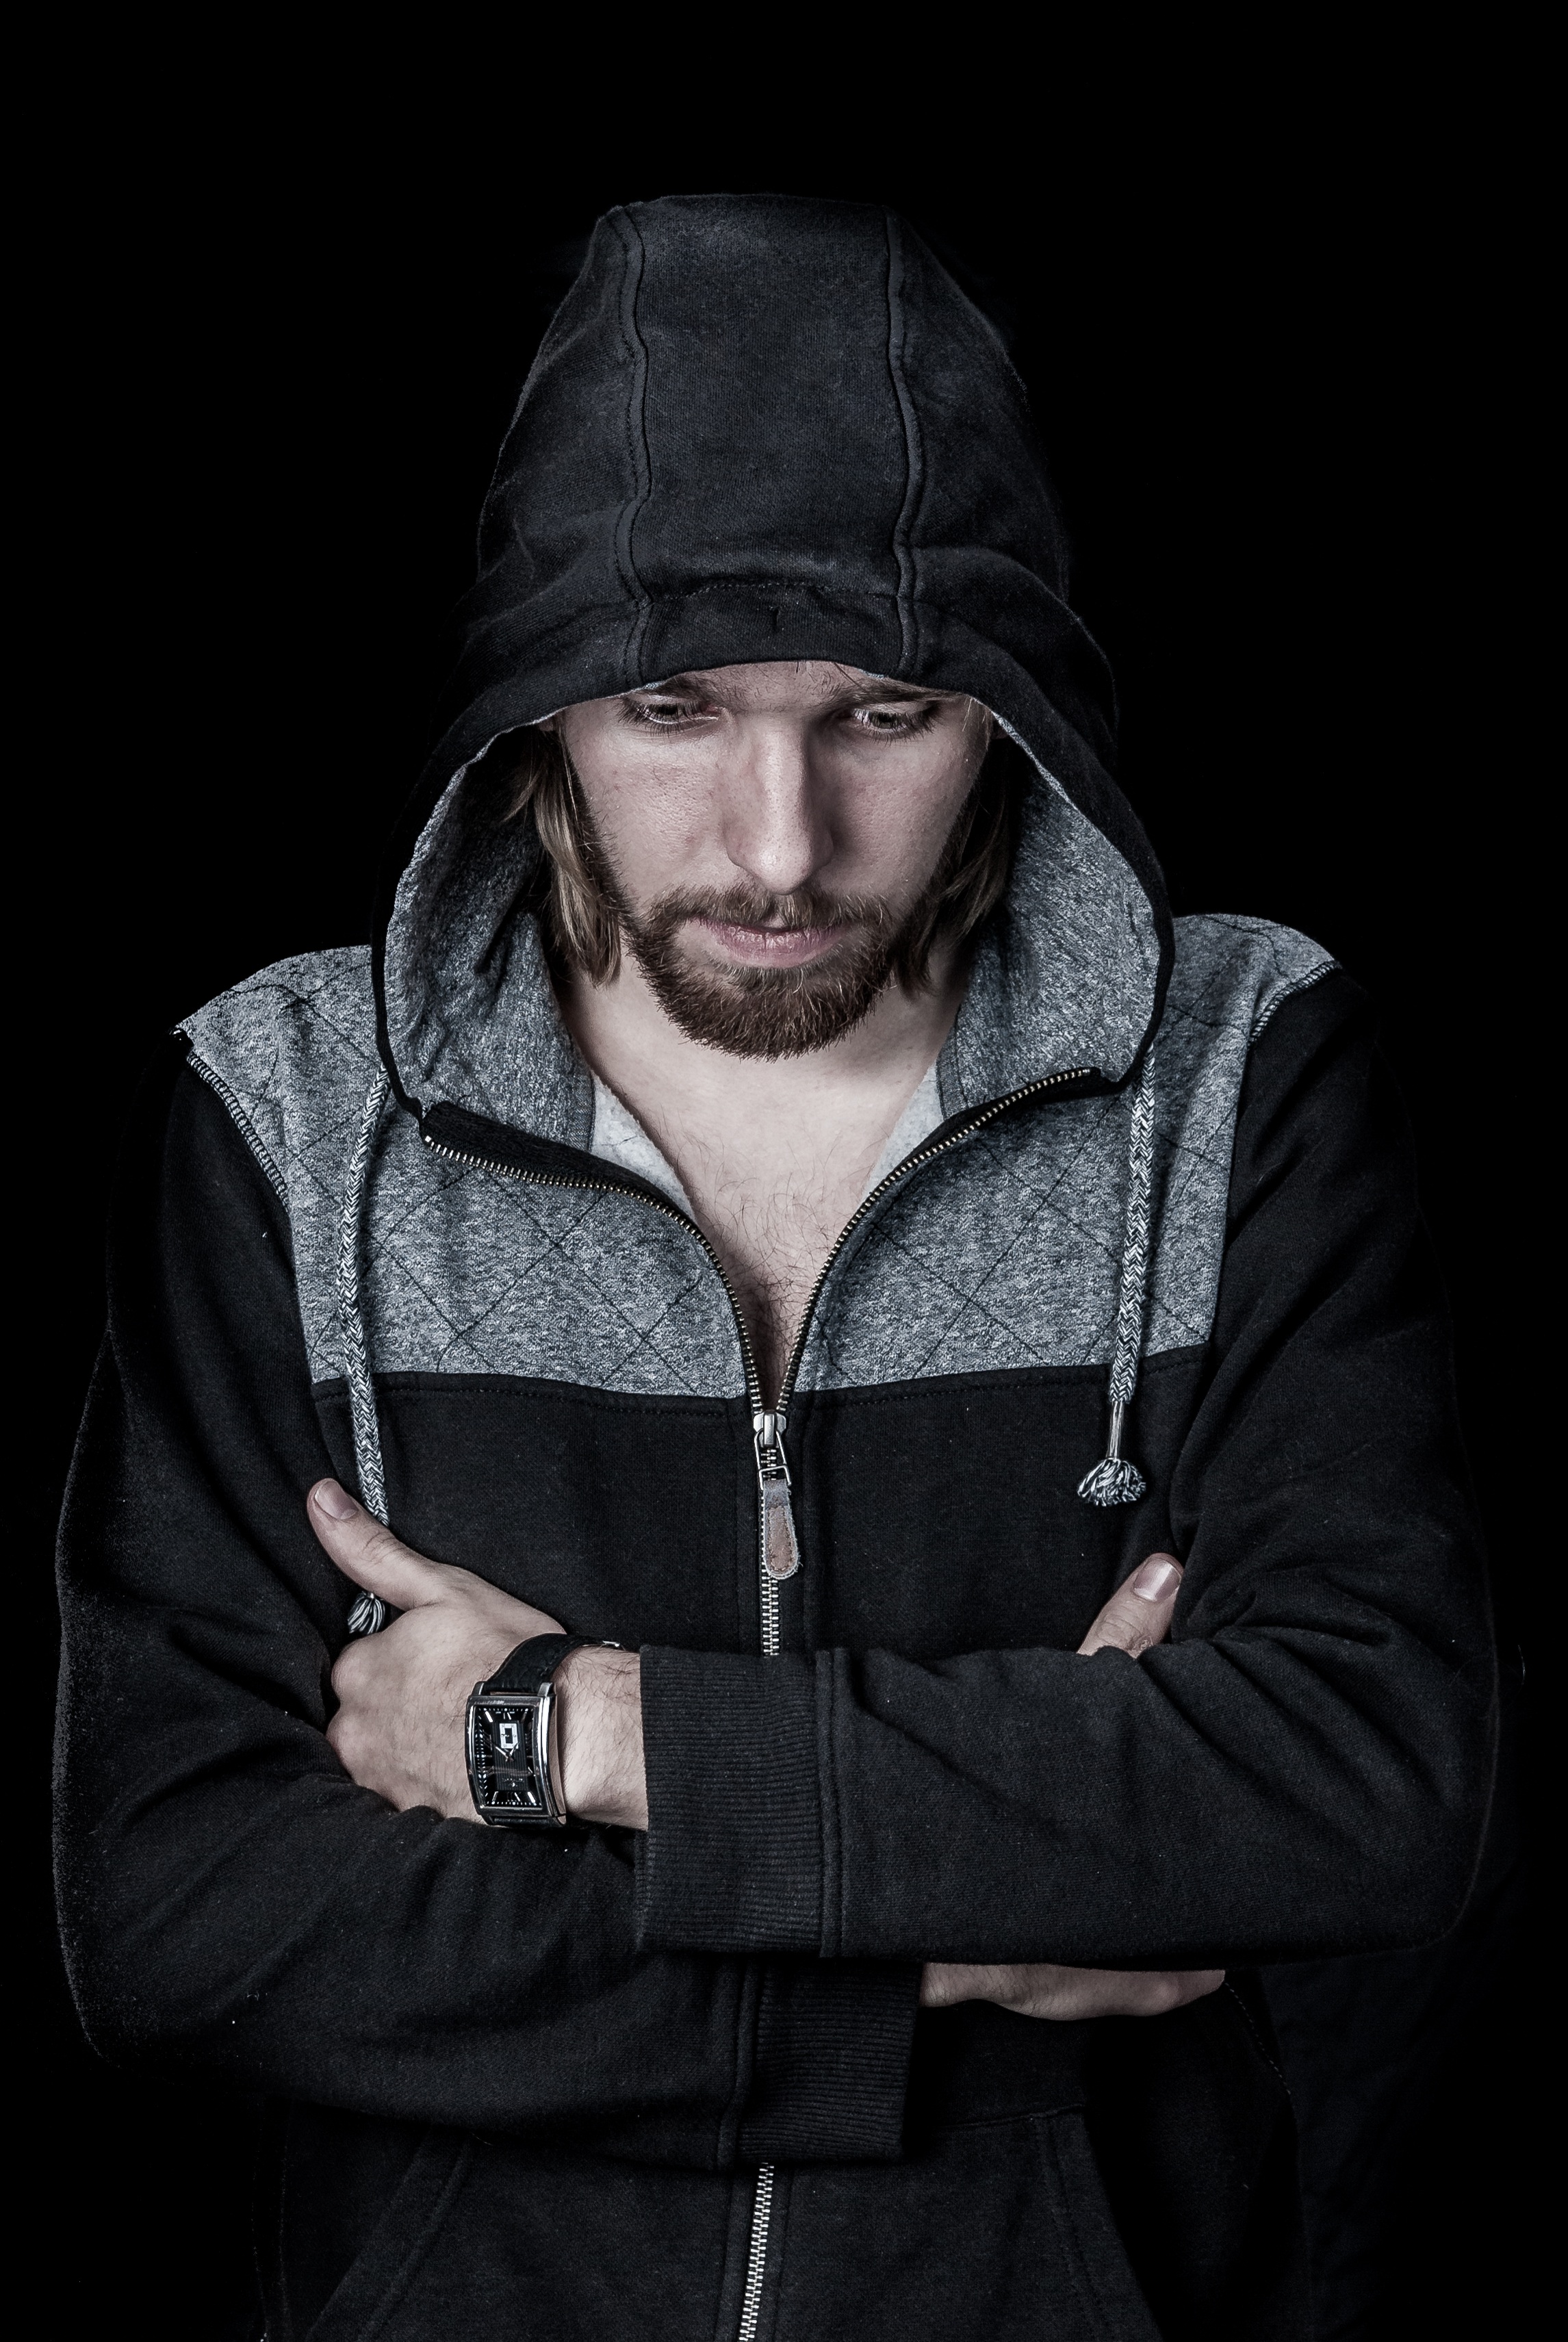
watch, man, photography, boy, dark, male, portrait, sight, fashion, clothing, black, outerwear, hood, focus, hands, cap, european, will, black background, photo shoot, the concentration of, the young man, crossed hands, eyes down, warrior fighting, strong will